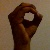
The image shows a hand gesture representing the letter 'O' in Indian Sign Language.